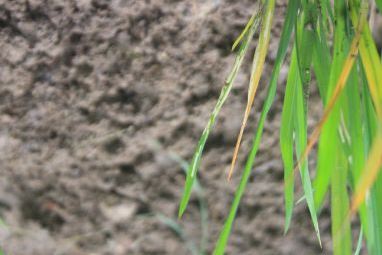
Disease: Tungro